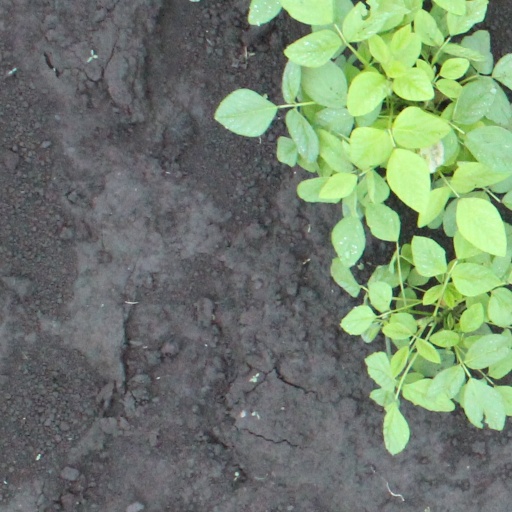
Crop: soybean